The Girl from Barnhelm

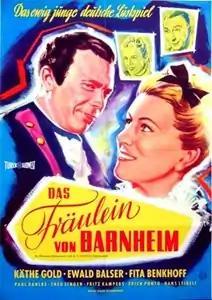

The Girl from Barnhelm is a 1940 German historical comedy film directed by Hans Schweikart and starring Käthe Gold, Ewald Balser and Fita Benkhoff. It is an adaptation of the 1767 play "Minna von Barnhelm" by Gotthold Ephraim Lessing.